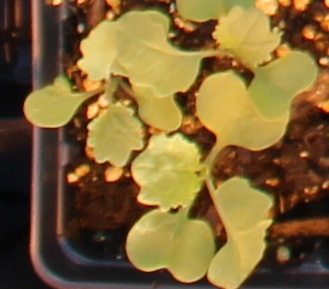
Label: Canola